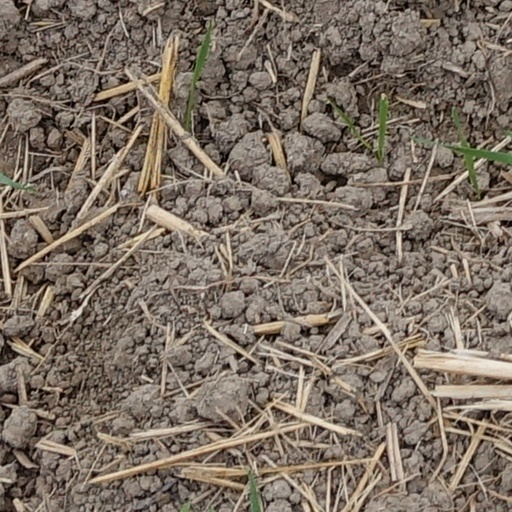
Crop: wheat